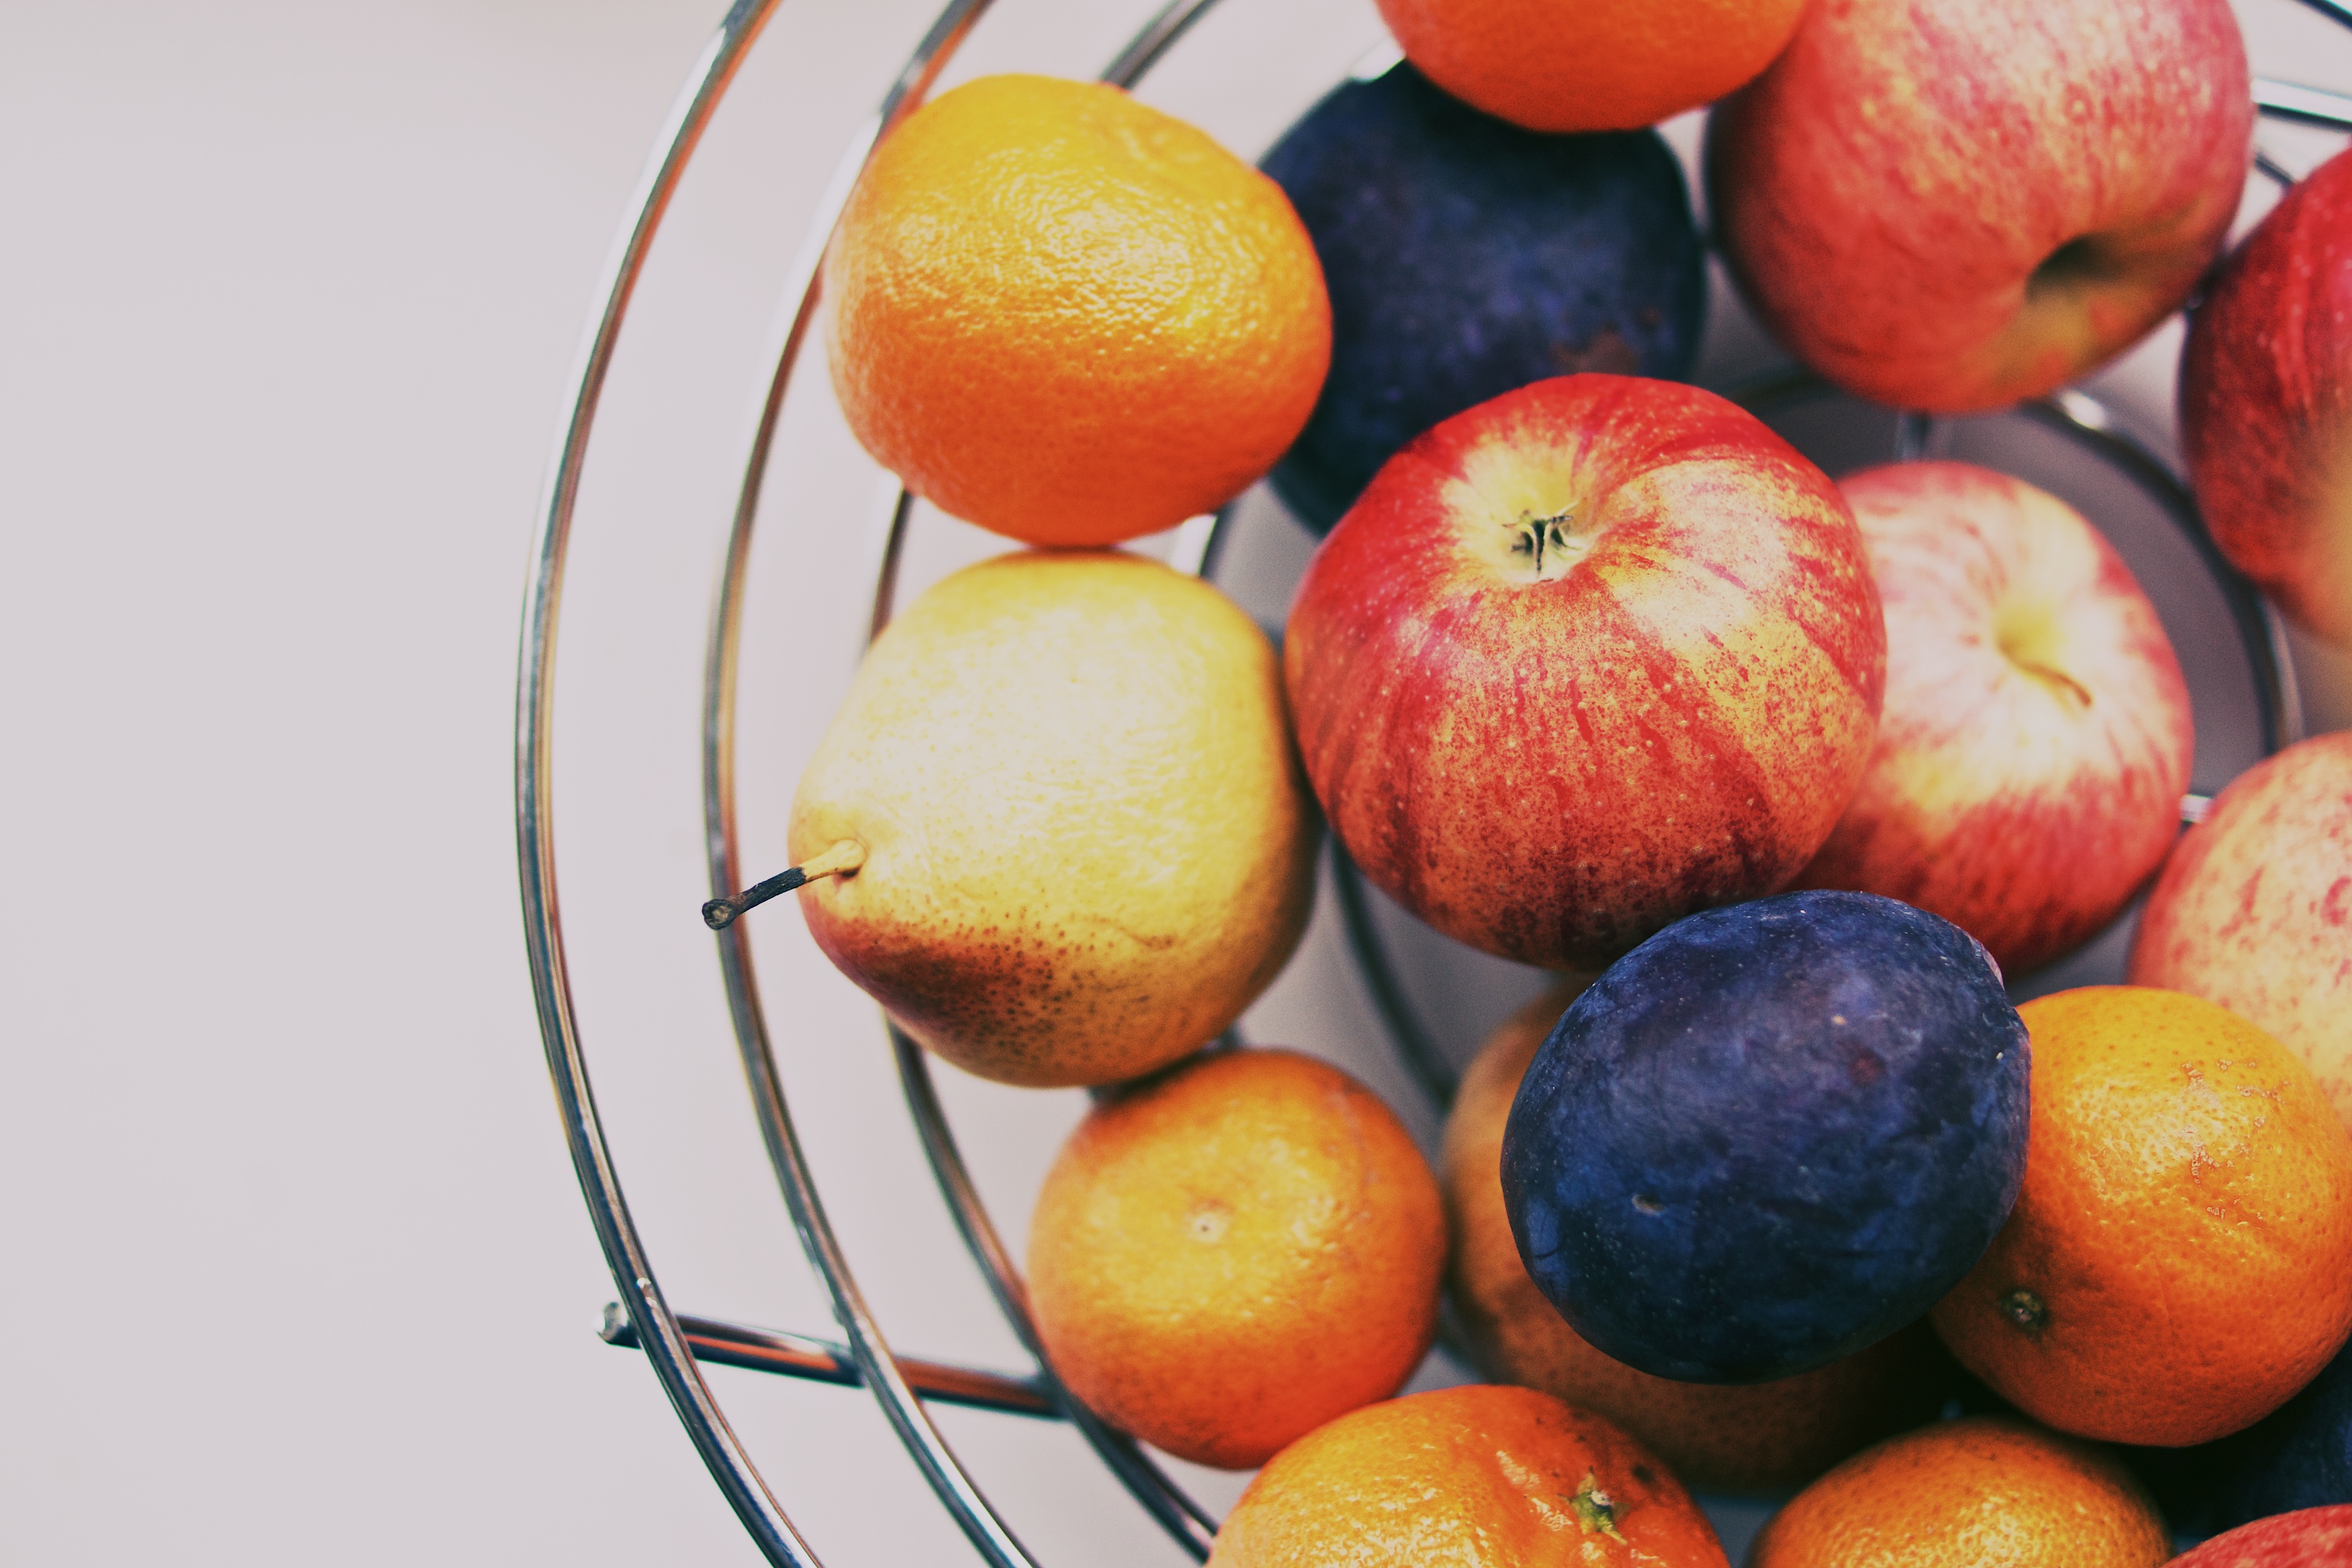
apple, plant, fruit, sweet, orange, food, produce, pear, dessert, plum, fruits, sony, clementine, a77, fruitbowl, flowering plant, land plant, tangelo